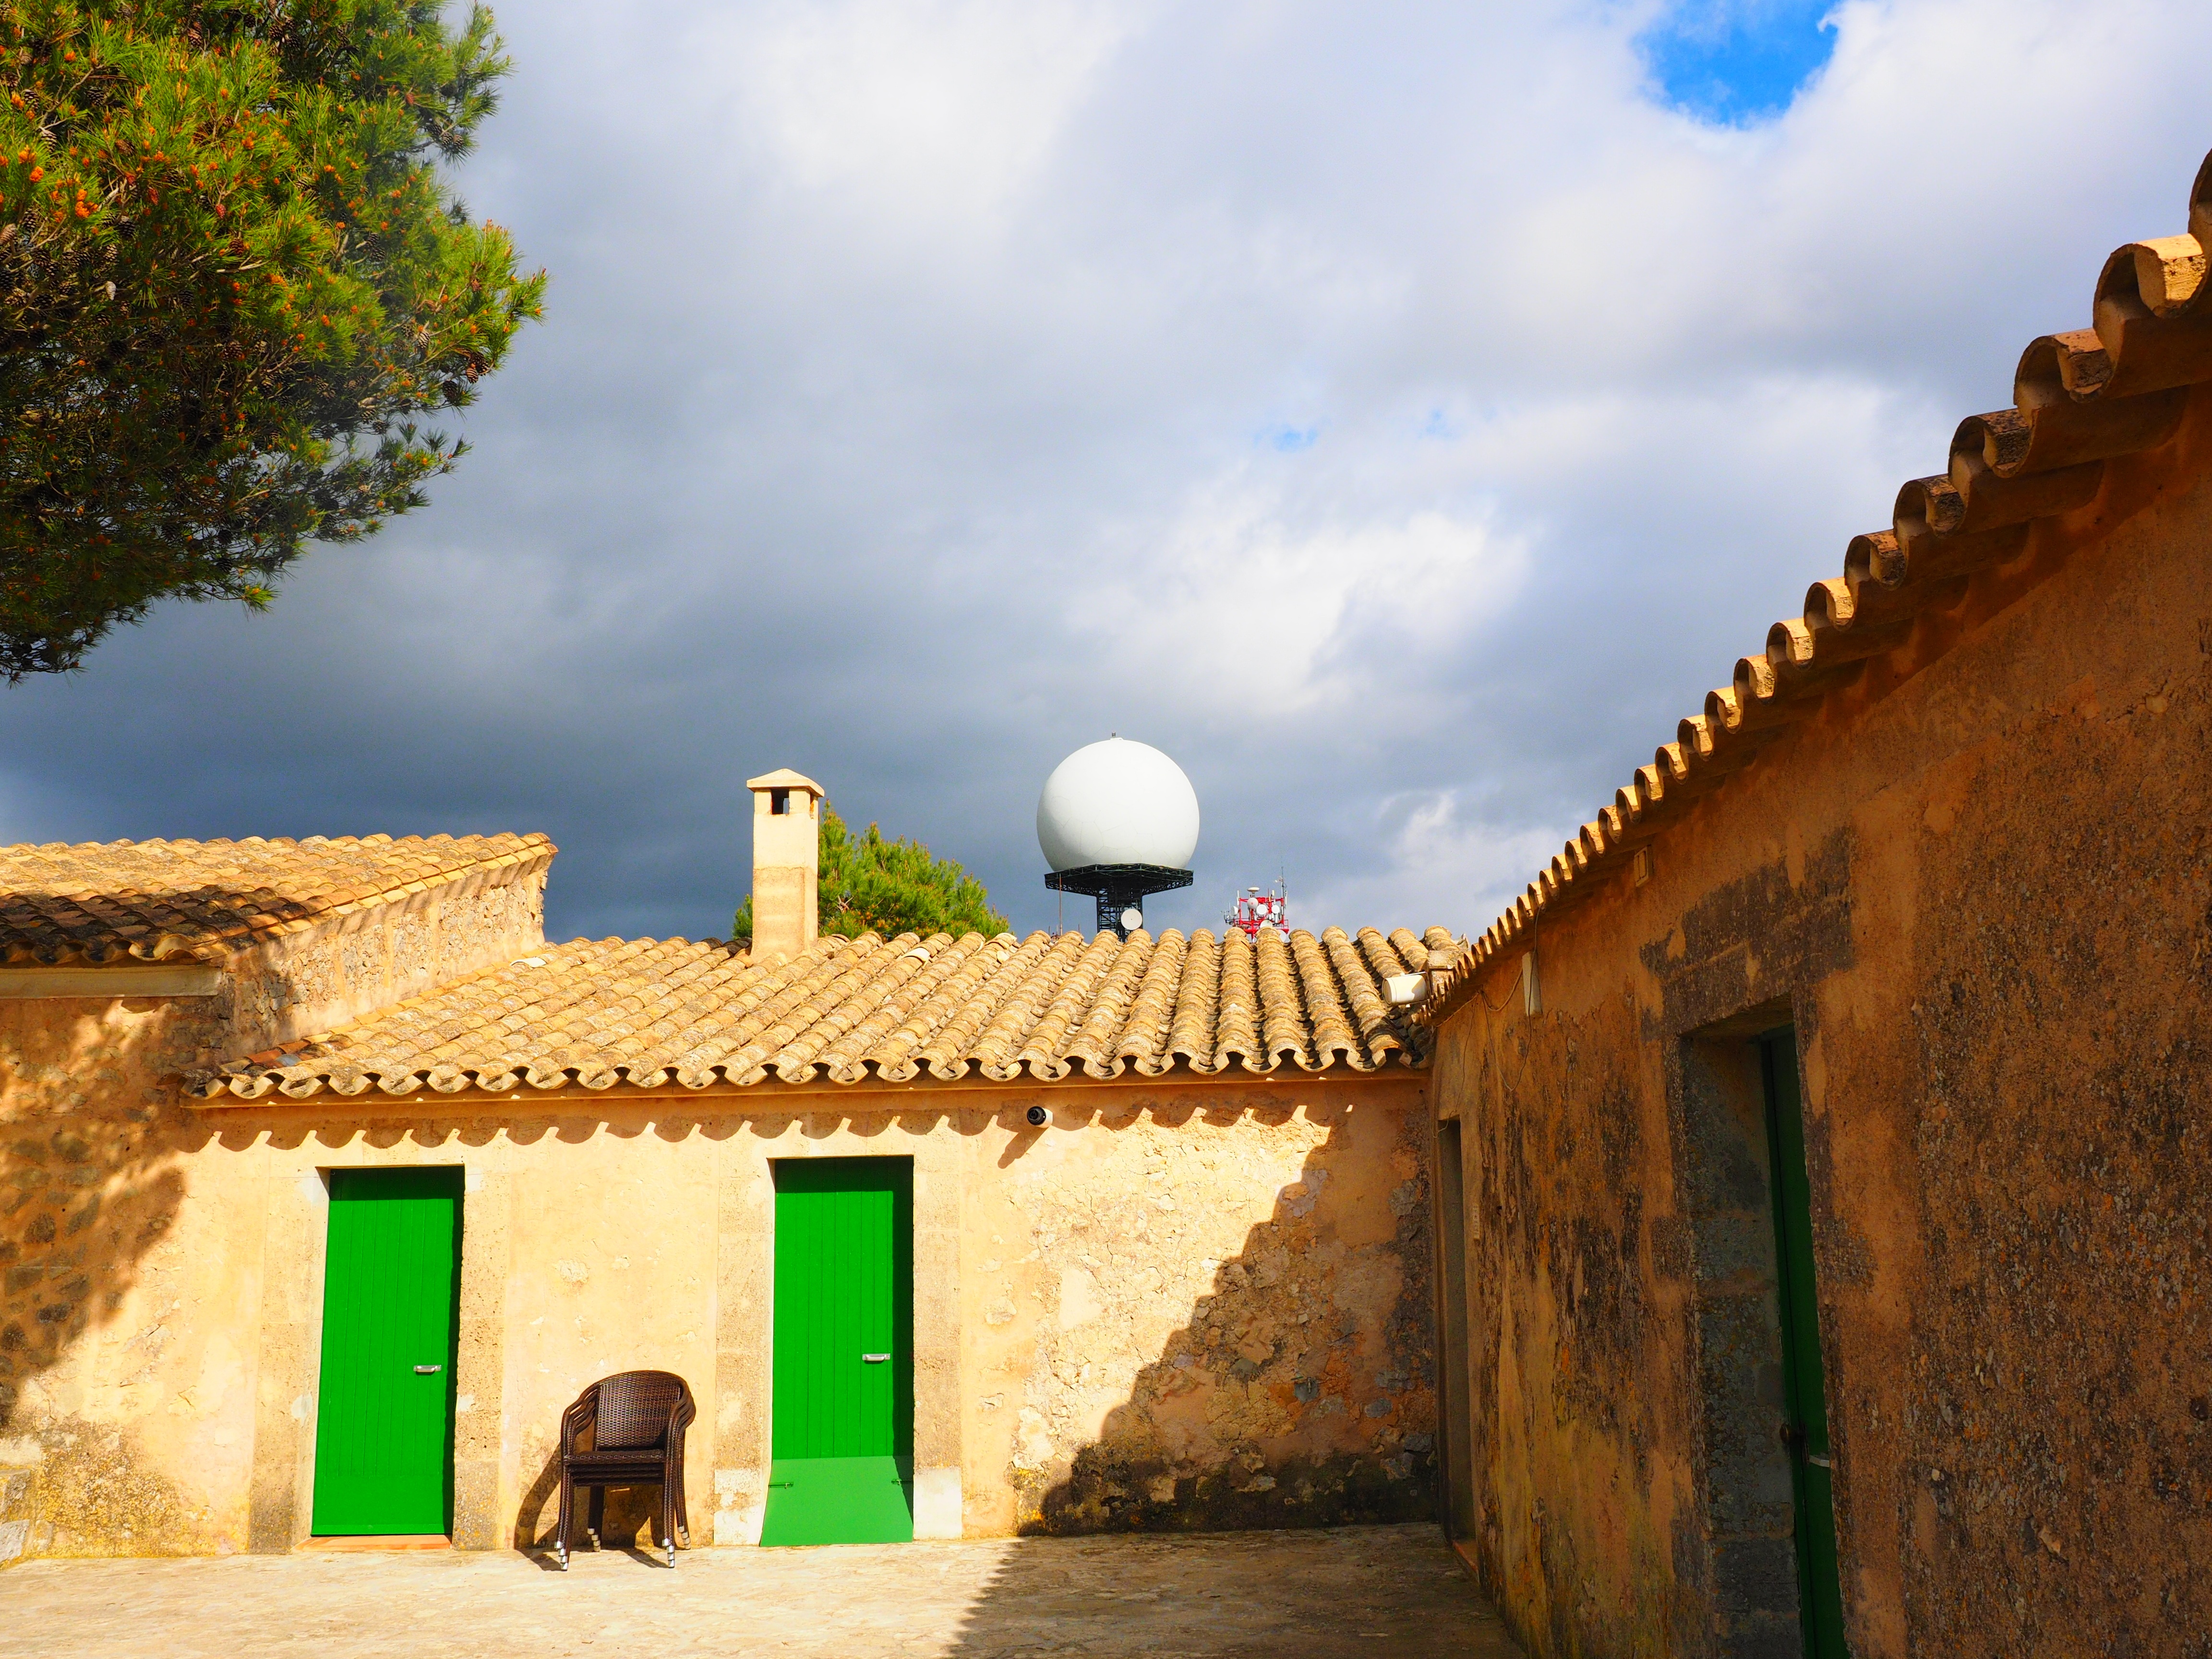
house, wall, village, fortification, courtyard, temple, ruins, monastery, mallorca, cura, rural area, place of pilgrimage, ancient history, puig de randa, balearic islands spain, monastery cura, algaida, santuari de nostra senyora de cura, franciscan monastery, radar equipment, hotel pension